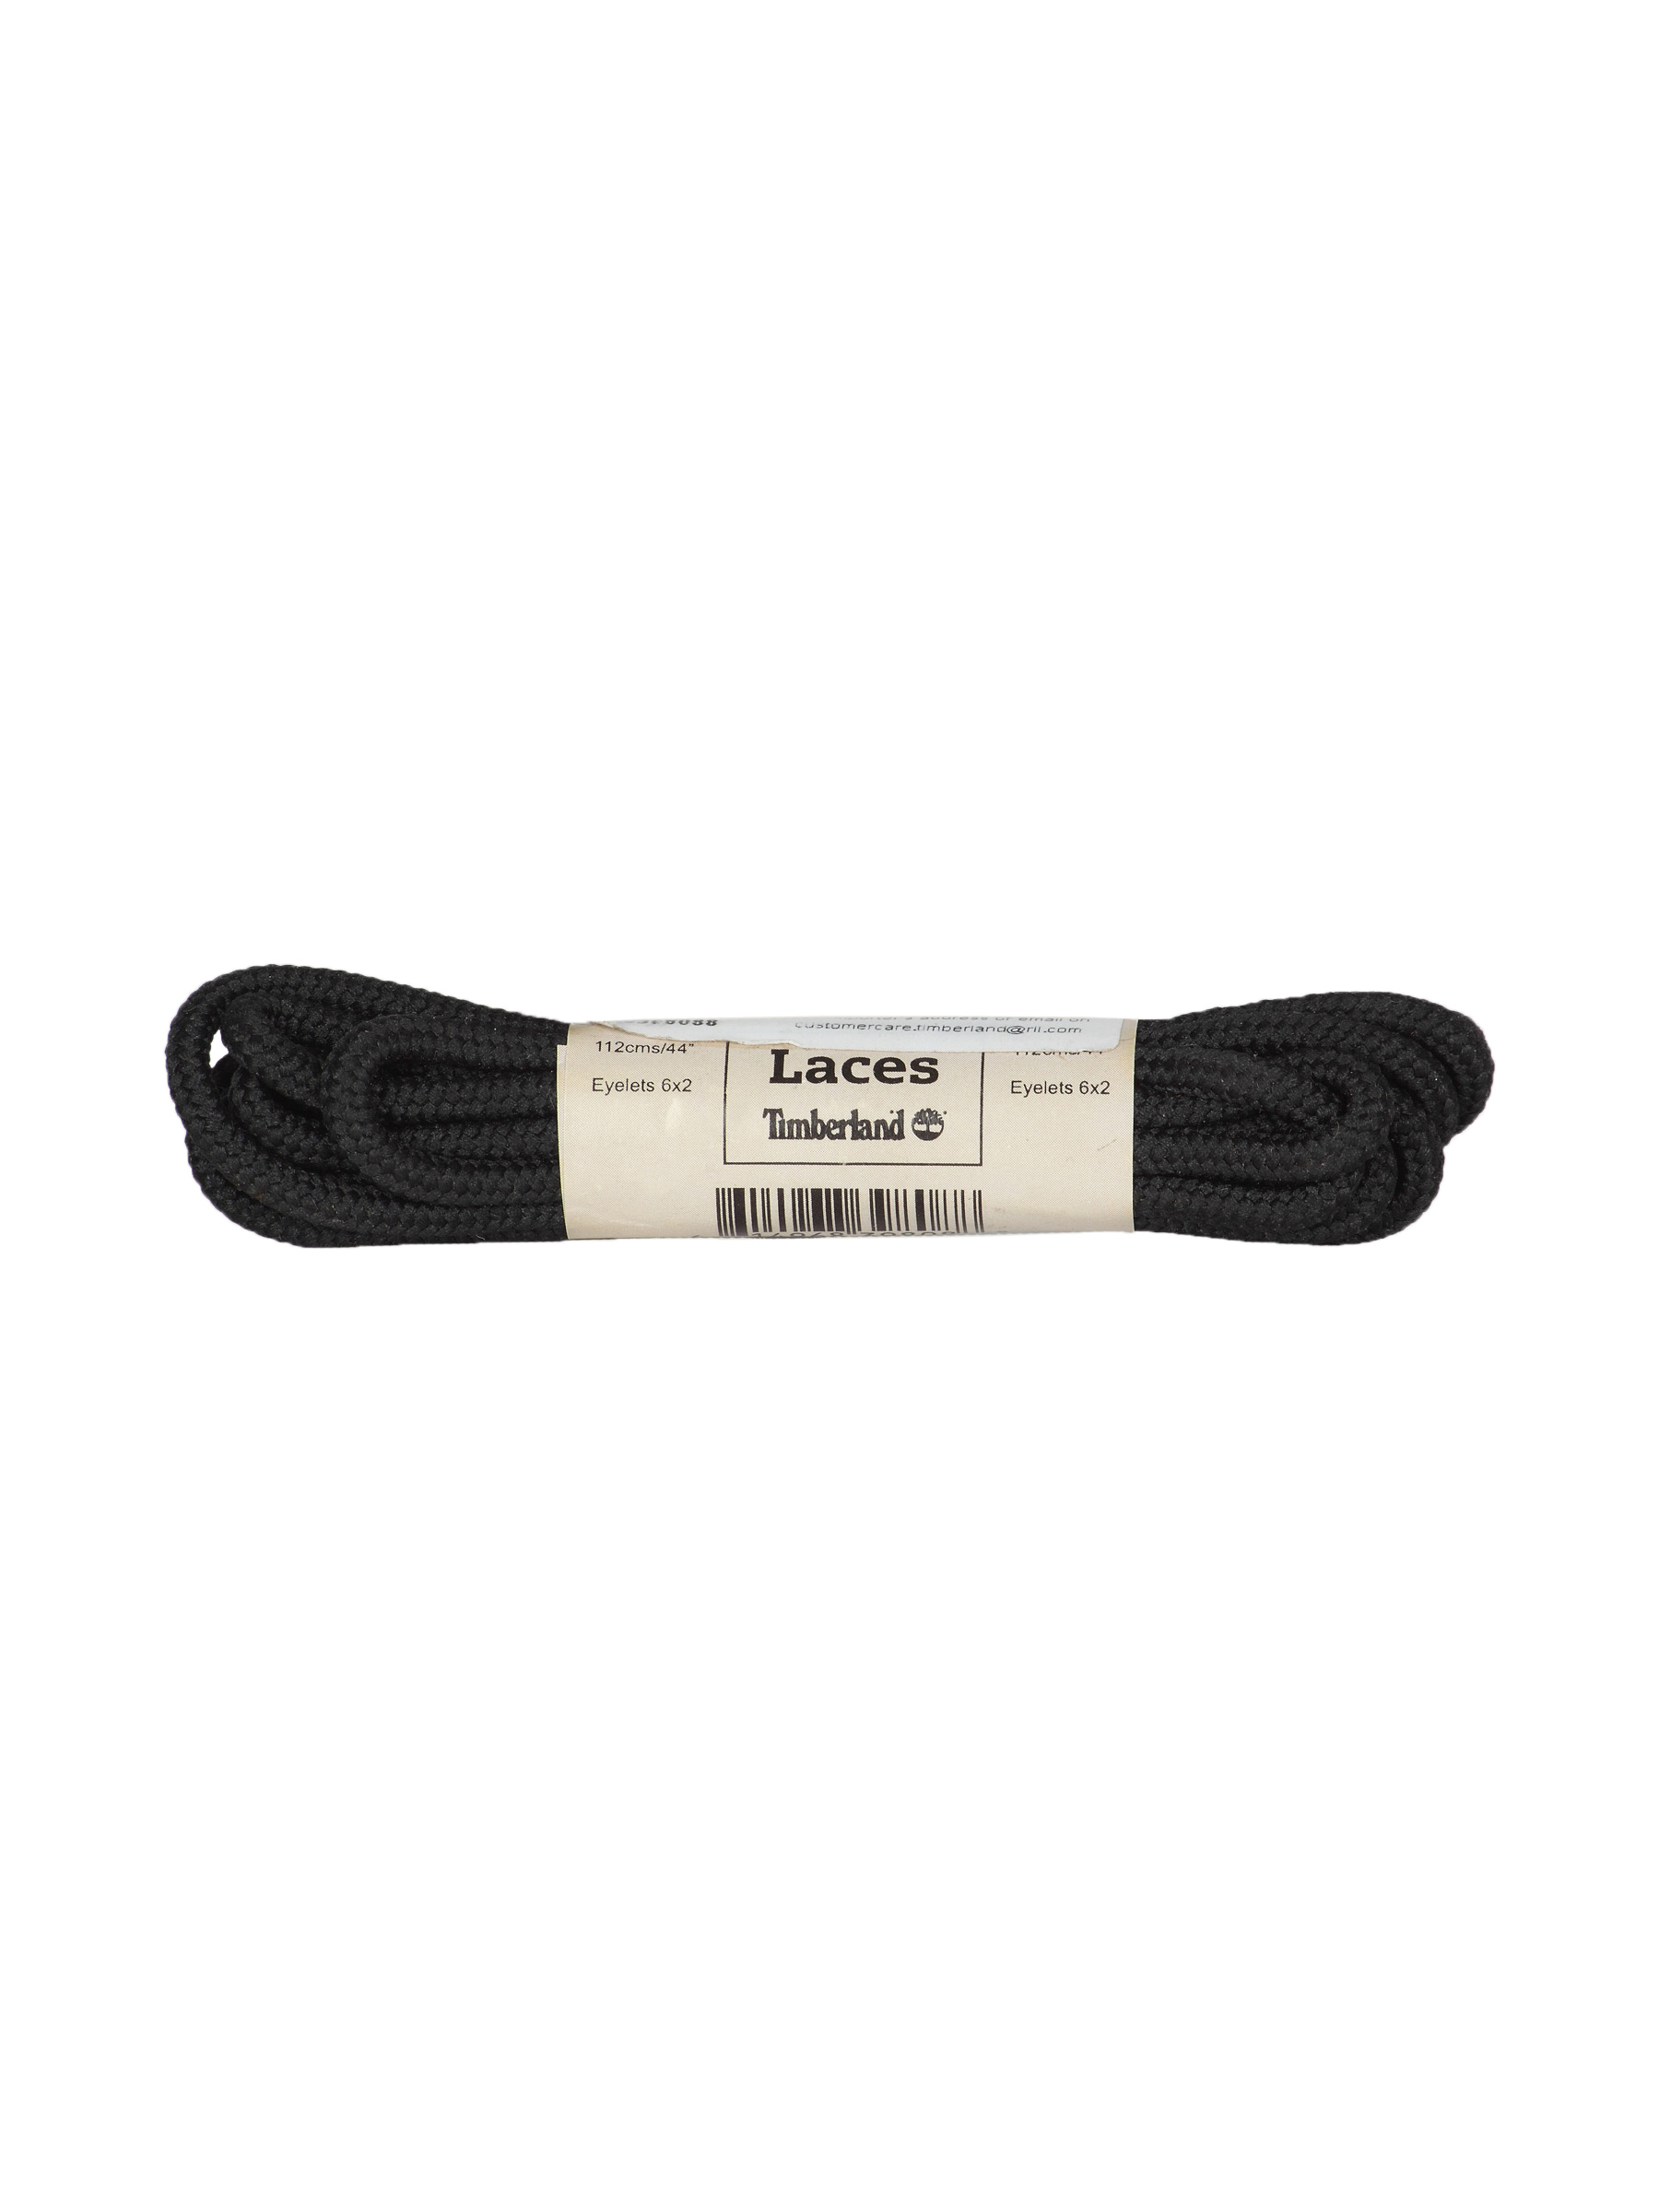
Timberland Unisex Hiker Round Lace Shoe Accessories
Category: Accessories / Shoe Accessories / Shoe Laces
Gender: Unisex
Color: Black
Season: Summer 2011
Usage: Casual